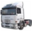
Label: truck